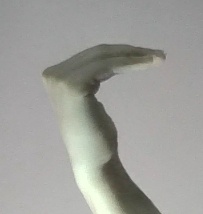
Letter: haa